Oomycete

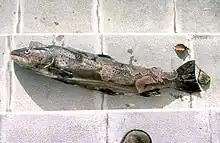
Sea trout suffering from UDN with secondary "Saprolegnia" infections.

Most of the oomycetes produce two distinct types of spores. The main dispersive spores are asexual, self-motile spores called zoospores, which are capable of chemotaxis (movement toward or away from a chemical signal, such as those released by potential food sources) in surface water (including precipitation on plant surfaces). A few oomycetes produce aerial asexual spores that are distributed by wind. They also produce sexual spores, called oospores, that are translucent, double-walled, spherical structures used to survive adverse environmental conditions.